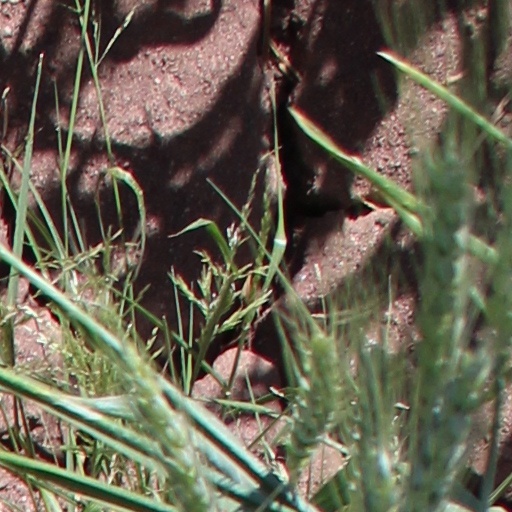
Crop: wheat